Billy Cranston

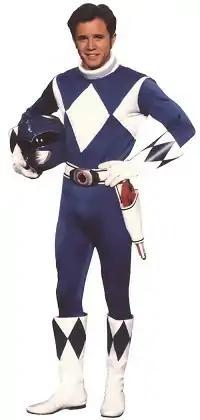
David Yost as Billy Cranston

Billy Cranston is a fictional character in the Power Rangers universe. He is the Blue Ranger (triceratops) in the series "Mighty Morphin Power Rangers," and was portrayed by actor David Yost. Billy is the only original Power Ranger to remain for the entire "MMPR" series, and is the second longest-serving Ranger overall behind Tommy Oliver. Until his departure, he is considered the brains of the Power Rangers team, creating many gadgets with which to solve problems that not even Zordon foresees, and he even invents the first team's wrist-worn communication devices. A reimagined version of Billy, now African-American, appears in the 2017 reboot film, played by actor RJ Cyler.